Banksia ser. Cyrtostylis

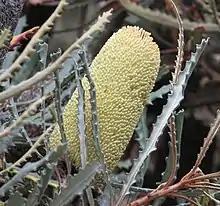
"B. pilostylis" (Marsh Banksia)

A significant addition to the series occurred in 1988, when George published a new species, "B. epica", placing it between "B. praemorsa" (Cut-leaf Banksia) and "B. media".